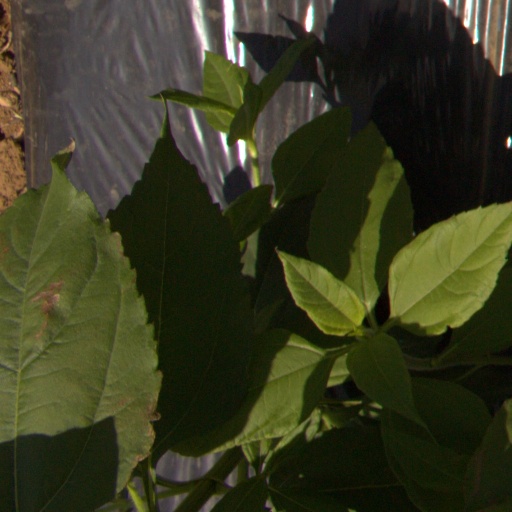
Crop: Jerusalem artichoke